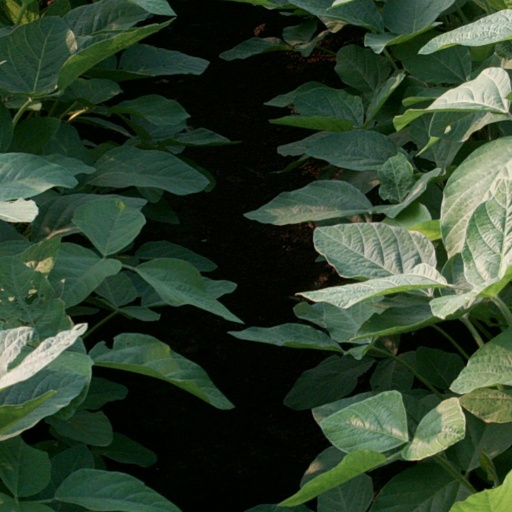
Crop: soybean